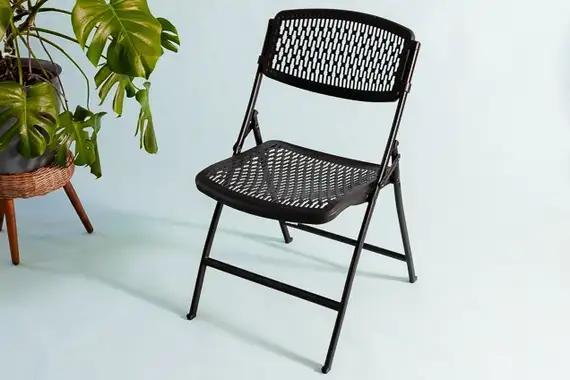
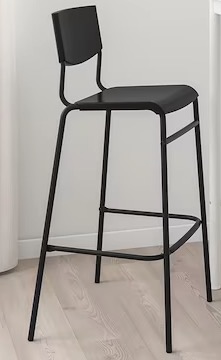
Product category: stool
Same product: no